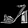
Label: Sandal